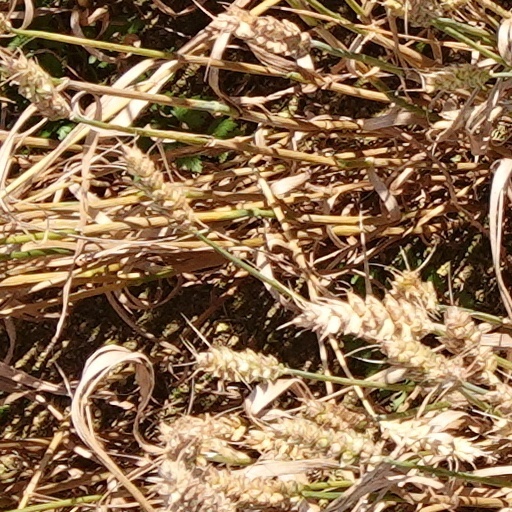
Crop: wheat